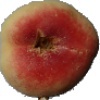
Label: peach_flat